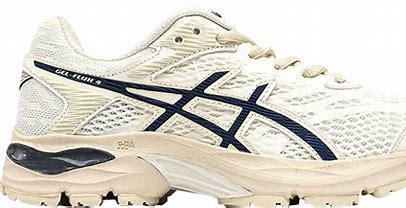
Brand: Asics
Model: Gel Flux 4